Convergence (novel)

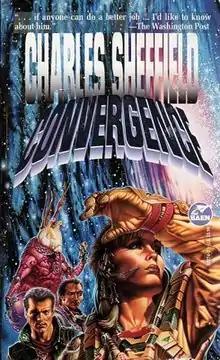
First edition (publ. Baen Books)

Convergence (1997) is a science fiction novel in the Heritage Universe series by American writer Charles Sheffield. It is preceded in the series by "Transcendence" (1992) and followed by "Resurgence" (2002).